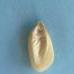
Maize quality: Good